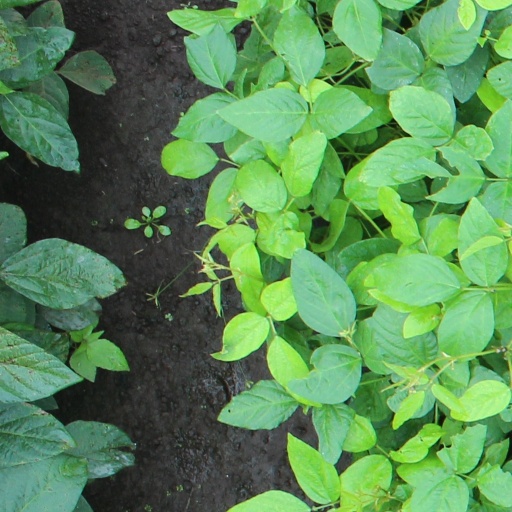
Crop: soybean